Véhicule Blindé Léger

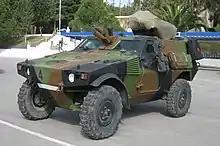
A Hellenic Army VBL in 2007.

The first user of the VBL was the Mexican Army, which ordered 40 in 1984. They were also the first ones to be delivered, in 1985. Three versions were bought: standard armed with a FN MAG, VBL PC (command post, on short chassis) and VBL MILAN.